Like a Prayer (song)

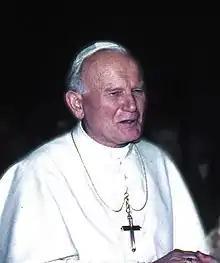
John Paul II looking to the left

The day after the Pepsi commercial was released, Madonna released the actual "Like a Prayer" music video on MTV. Christian groups worldwide including the Vatican protested against its broadcast and called for a global boycott of Pepsi and its subsidiaries, including KFC, Taco Bell and Pizza Hut. While the "Like a Prayer" Pepsi commercial portrayed Madonna as a wholesome all-American girl, the treatment for her actual music video contrasted sharply with its provocative use of religious imagery. Pepsi explained the differences between their advertisement and Madonna's artistic opinions. Ultimately, Pepsi caved in to the protests from hardline Christian groups and cancelled the campaign. According to Taraborrelli, Pepsi was so eager to extricate themselves from the controversy that they even allowed Madonna to keep the $5 million advance.